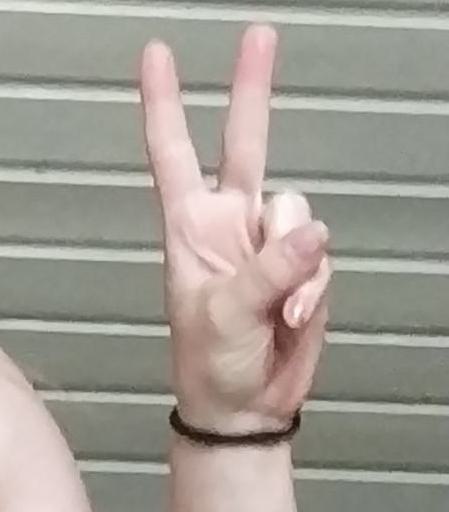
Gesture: peace